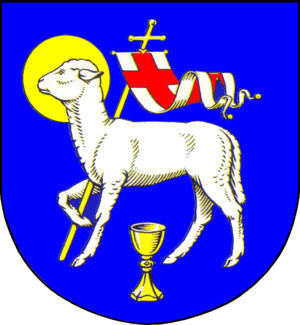
Garding
Coat of arms of Garding
Garding er en by i det nordlige Tyskland under Kreis Nordfriesland i delstaten Slesvig-Holsten. Byen er beliggende midt på halvøen Ejdersted i det sydvestlige Sydslesvig. Garding har i dag en central funktion for hele Ejdersted.